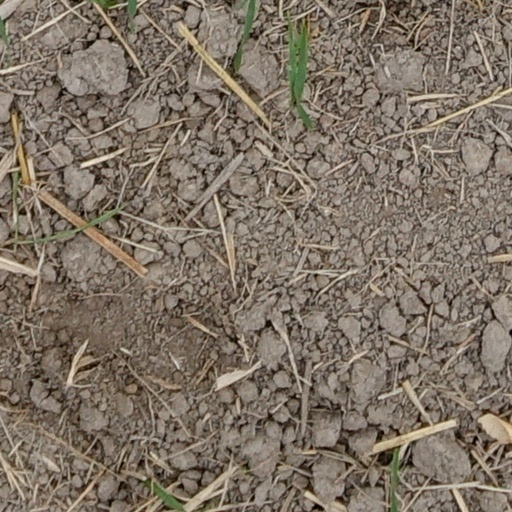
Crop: wheat